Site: brandenburg
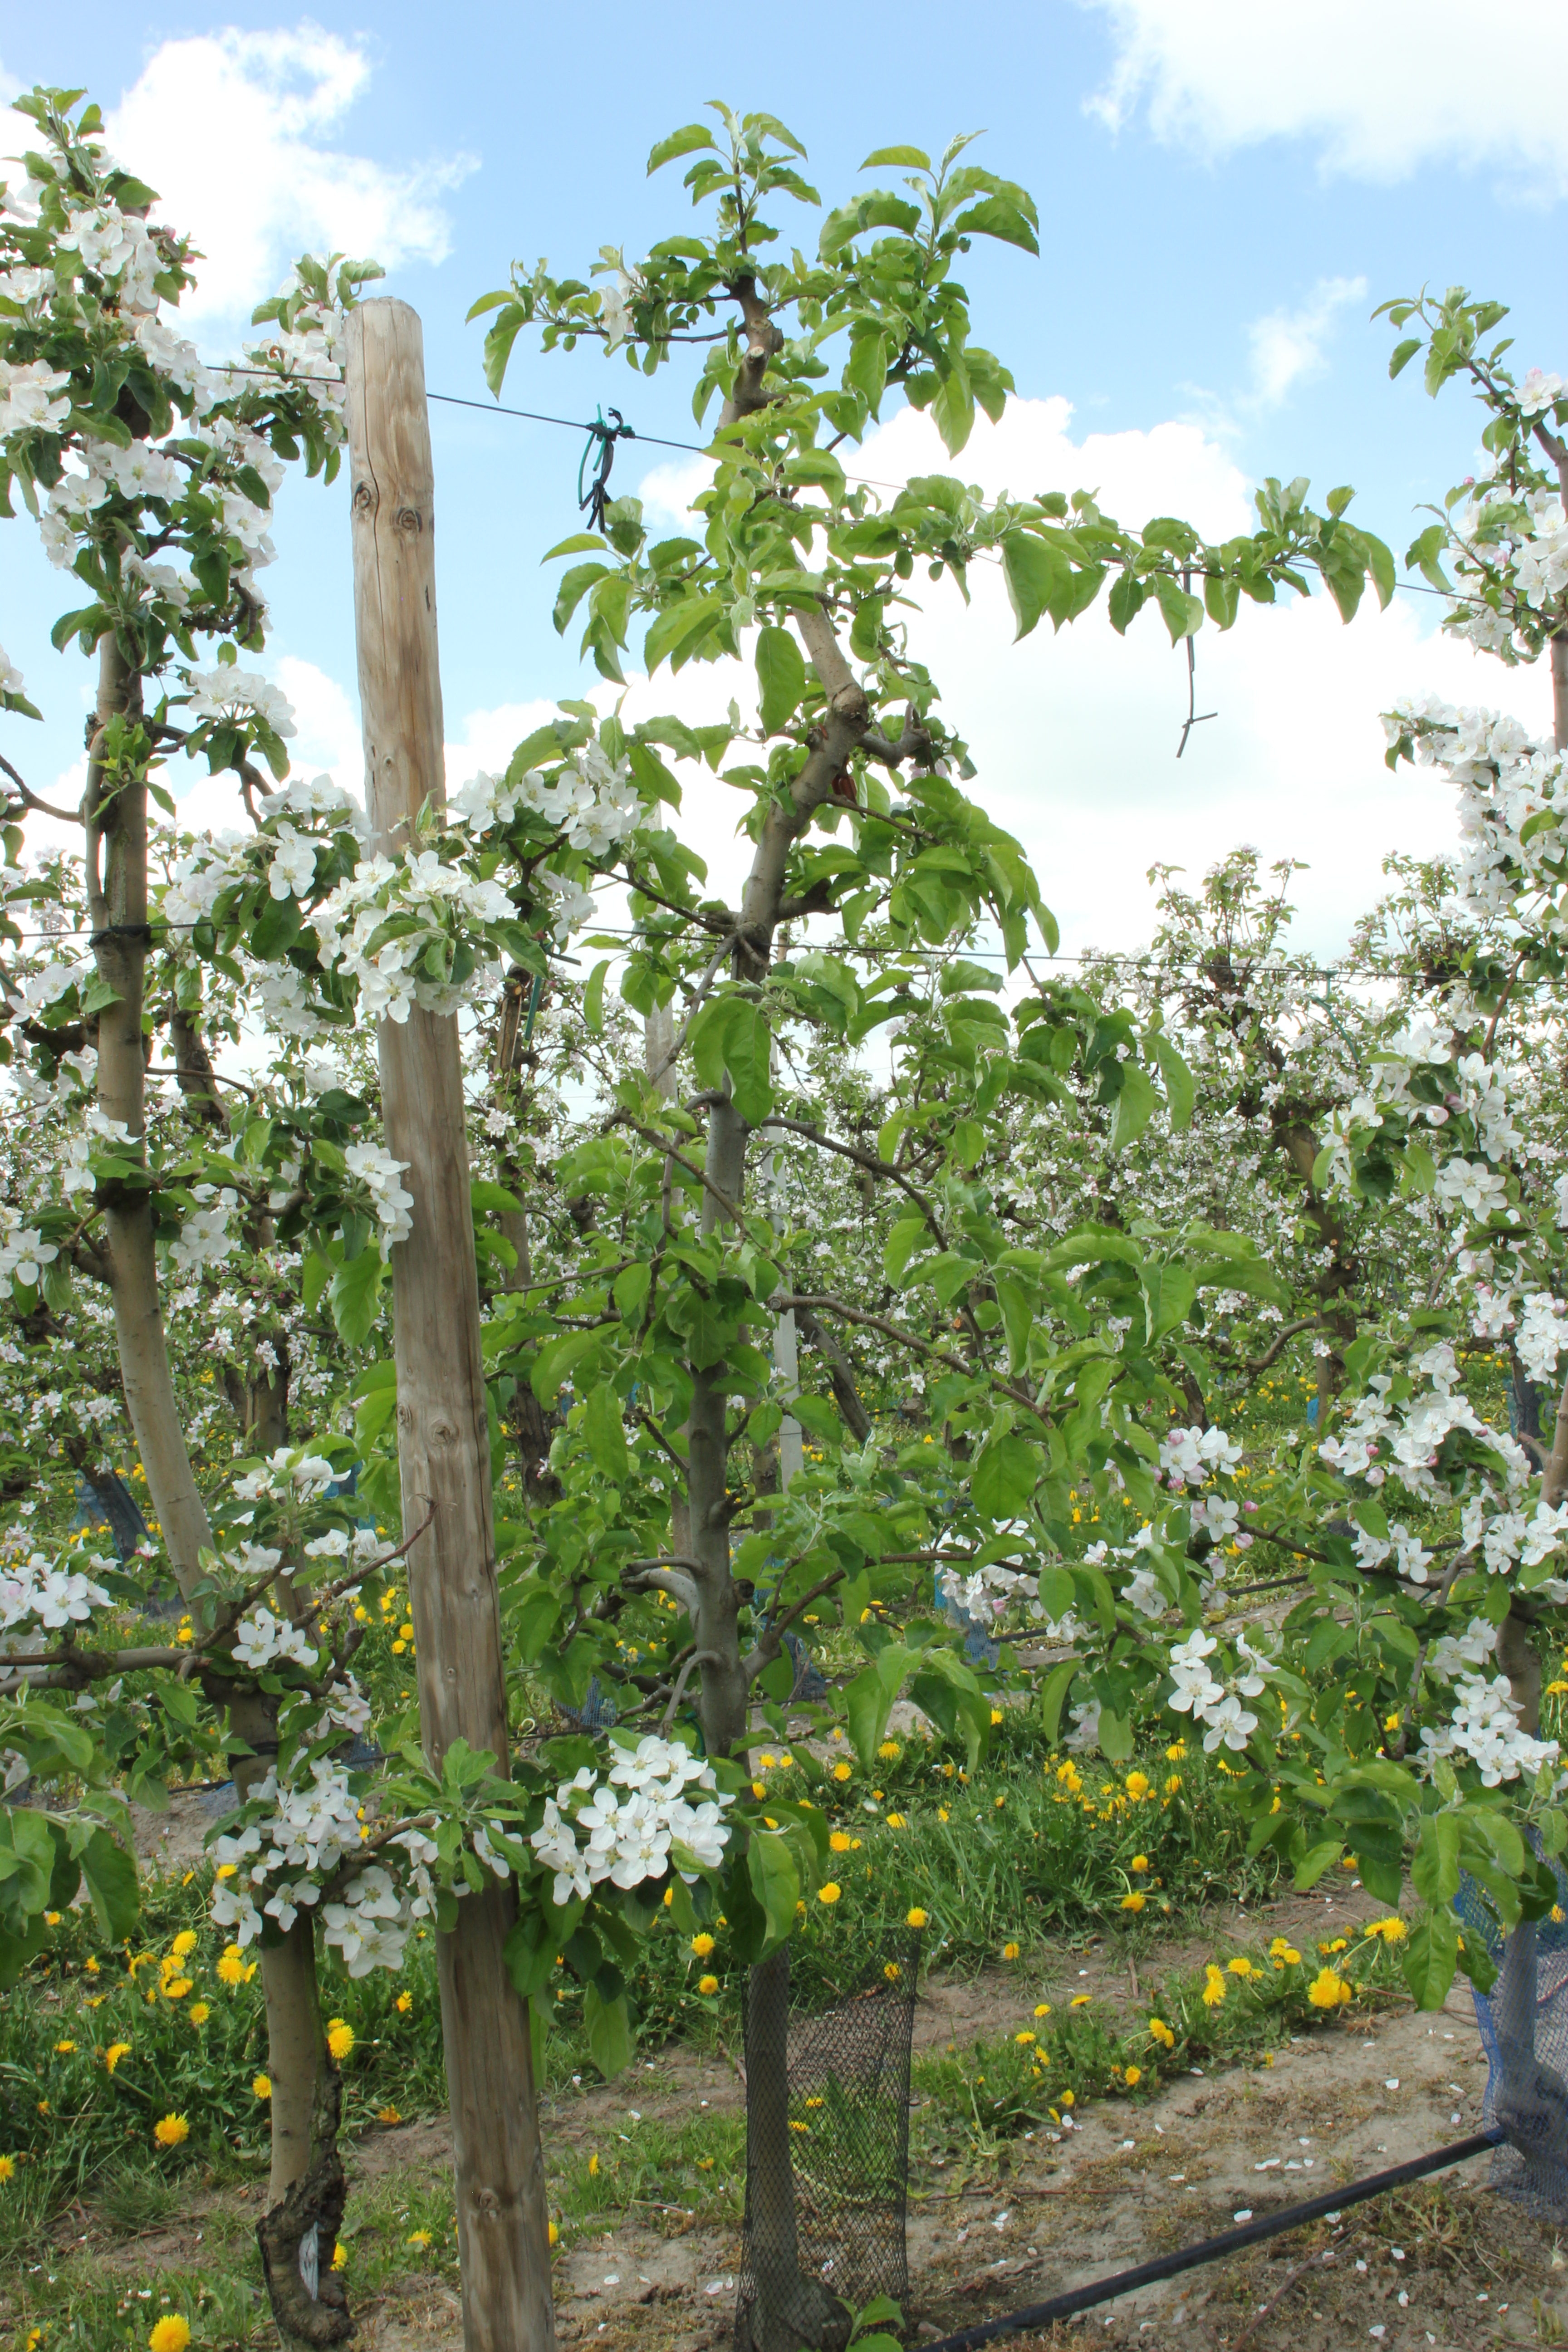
Growth stage (BBCH 65): Flowering